Lindsay Booth

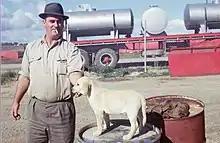

Lindsay Jr. eventually left transport & returned to the vineyards and agricultural activities. He currently owns vineyards at Aldinga.